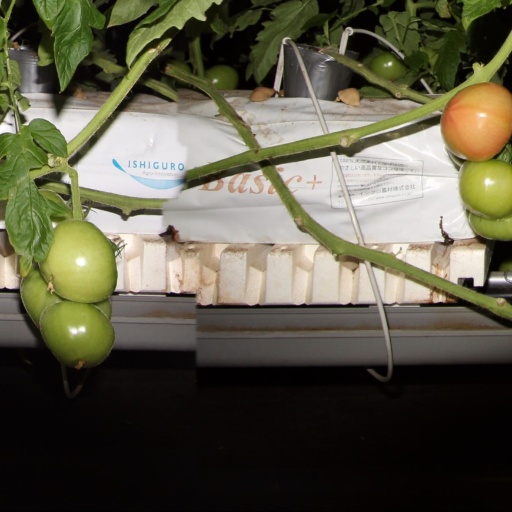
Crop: tomato